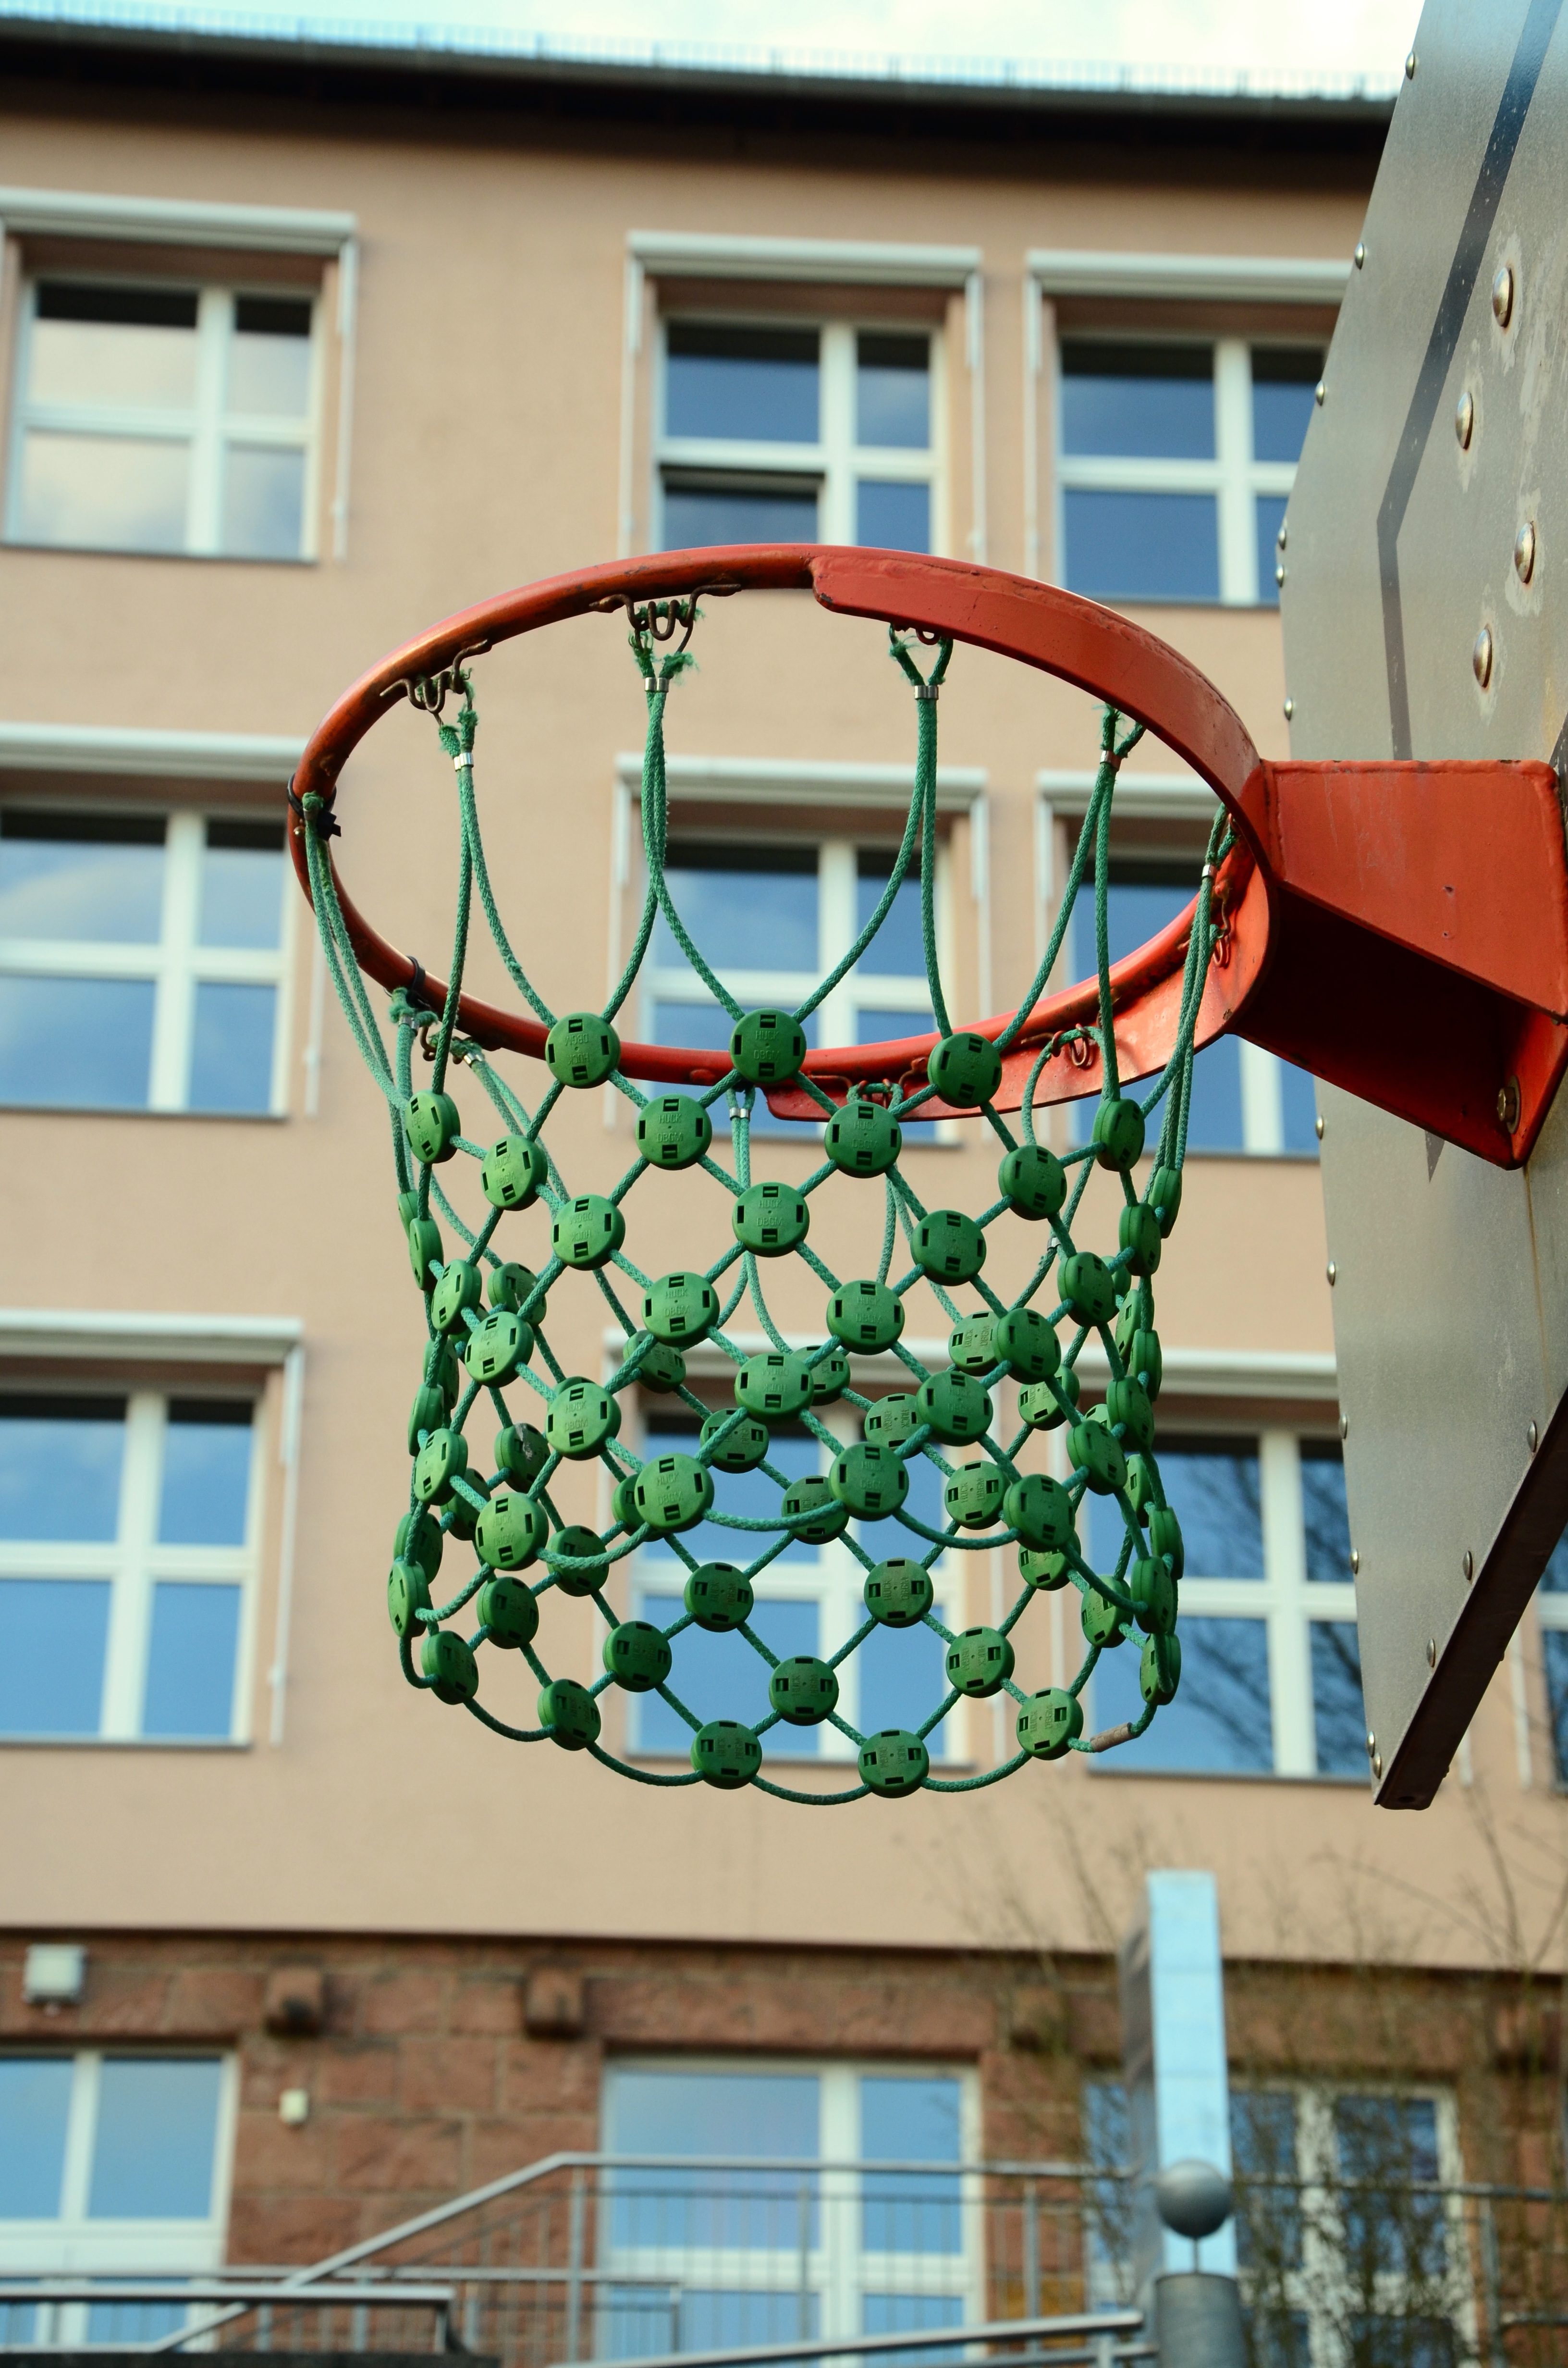
sport, play, window, glass, balcony, basketball, color, blue, lighting, interior design, art, school, break, basketball hoop, schoolyard